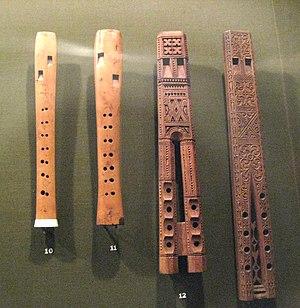
La flûte multiple est une flûte composée de plusieurs tuyaux. On en trouve de nombreuses variantes dans les civilisations précolombiennes.